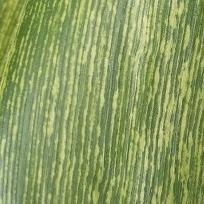
Crop: Maize
Condition: stripe-d